Nadab and Abihu

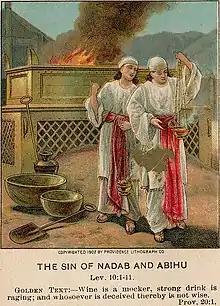
Illustration of the sin of Nadab and Abihu, from a 1907 holy card.

In the biblical books of Exodus, Leviticus and Numbers, Nadab and Avihu were the two oldest sons of Aaron. According to Leviticus 10, they offered a sacrifice with "foreign fire" before Yahweh, disobeying his instructions, and were immediately consumed by fire.